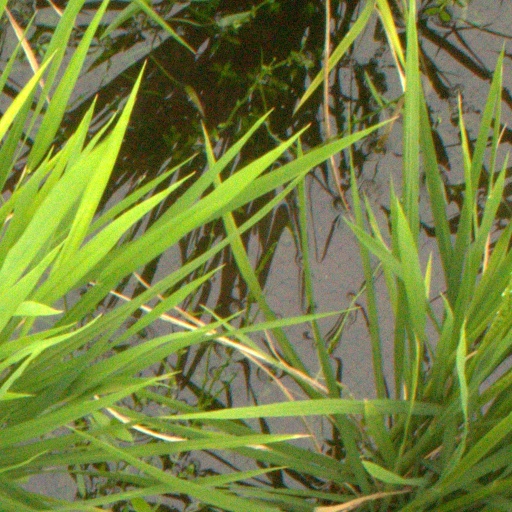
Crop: rice